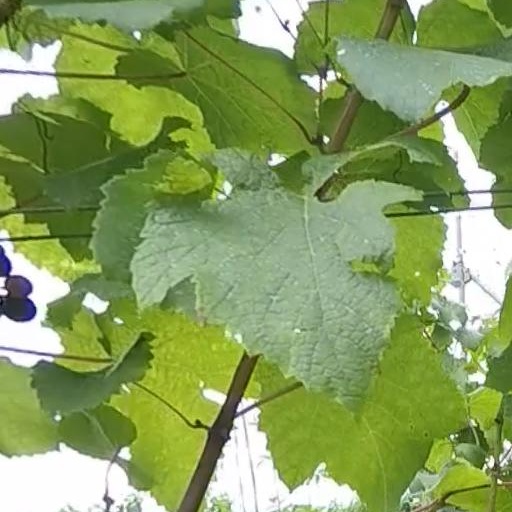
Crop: grape